A Goat in the Garden

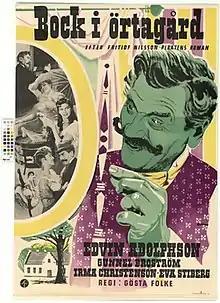

A Goat in the Garden (Swedish: Bock i örtagård) is a 1958 Swedish comedy film directed by Gösta Folke and starring Edvin Adolphson, Gunnel Broström and Eva Stiberg. It was based on the 1933 novel of the same title by Fritiof Nilsson Piraten. It was shot at the Råsunda Studios in Stockholm. The film's sets were designed by the art director P.A. Lundgren.